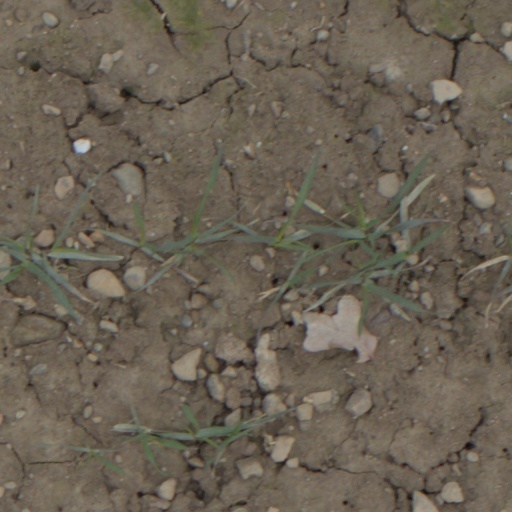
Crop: wheat